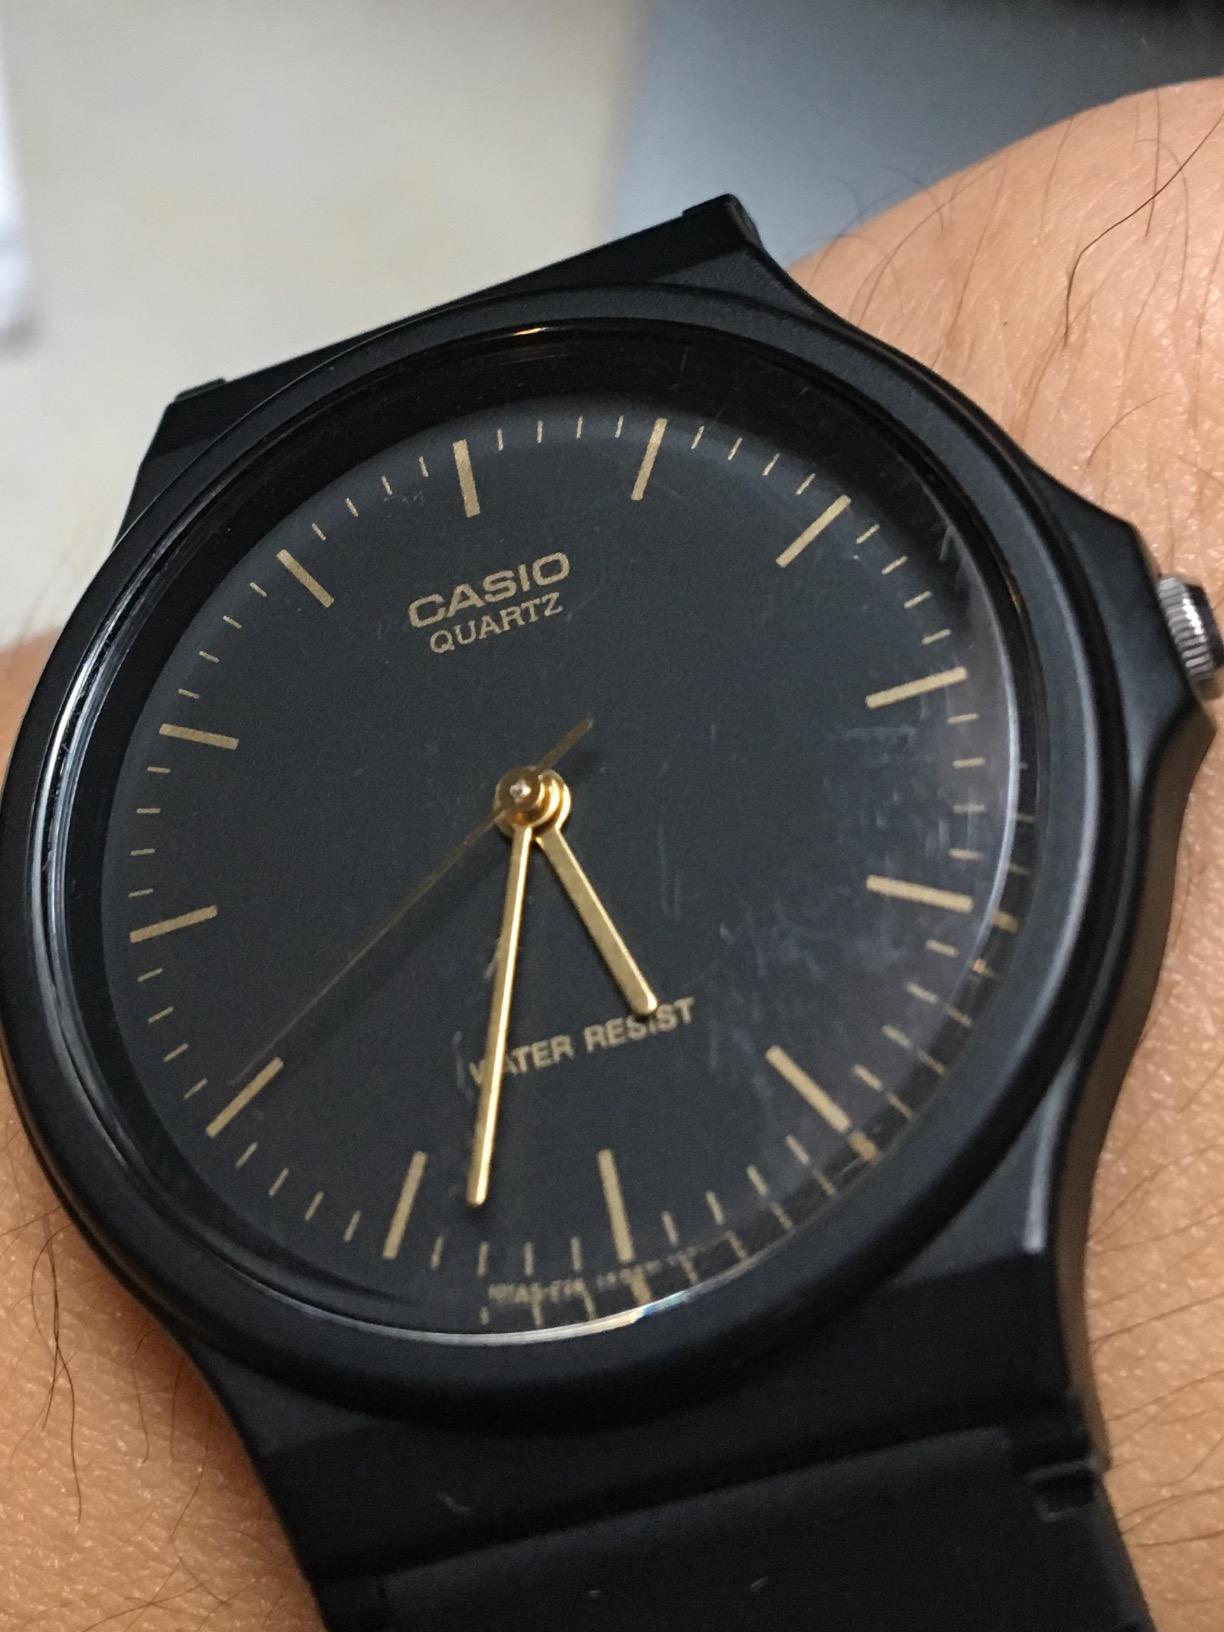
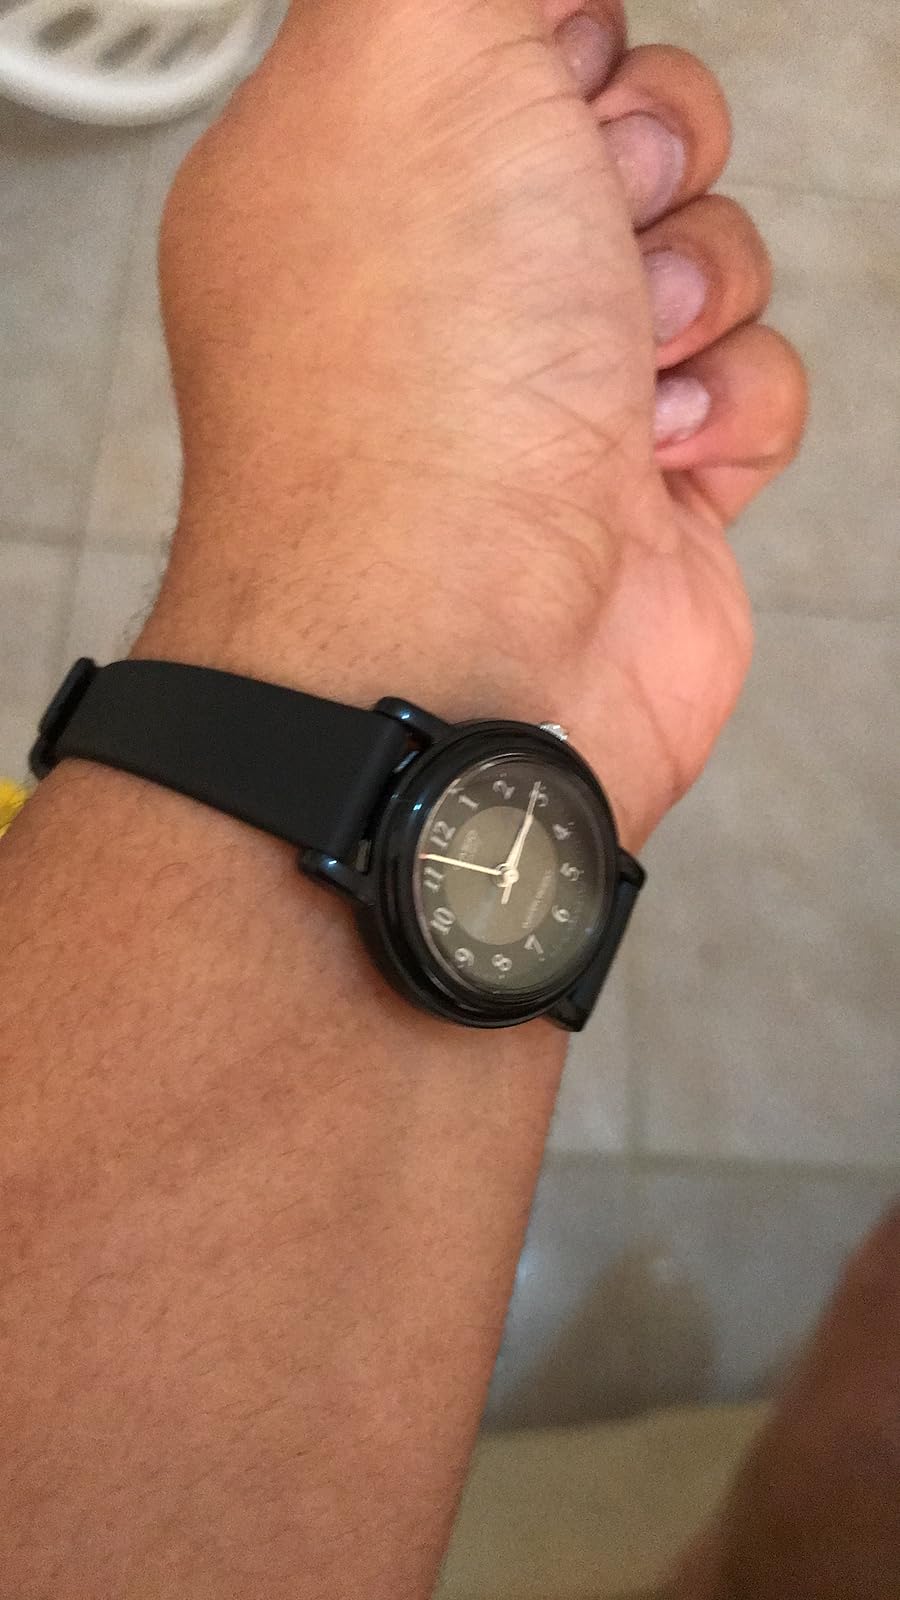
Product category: accessories_watch
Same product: no